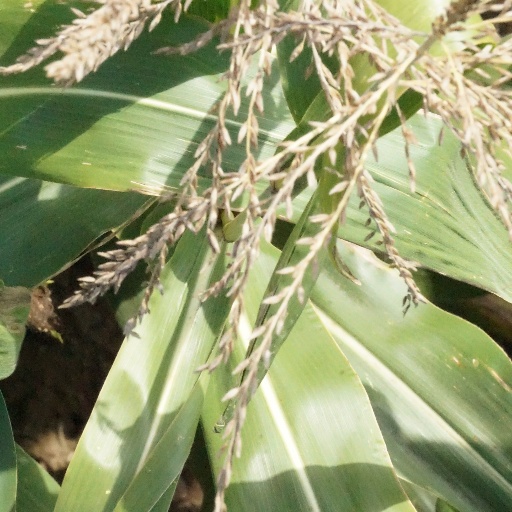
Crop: maize; corn